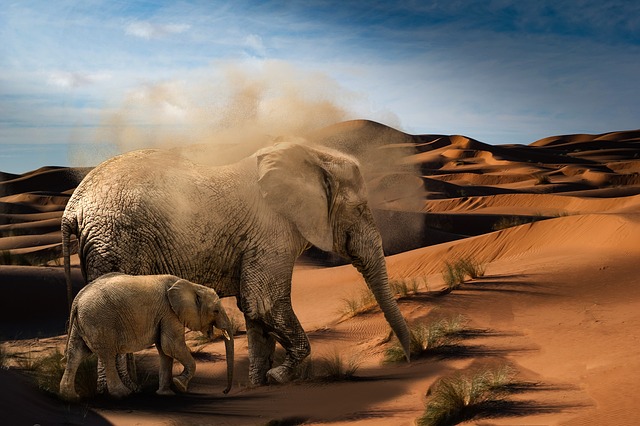
Label: elefante